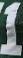
Number: 1